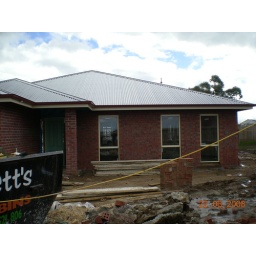
Front of the house. The house is starting to come together now the windows, brickwork and roof are in place.